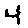
Label: 4